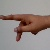
The image shows a hand gesture representing the letter 'P' in Indian Sign Language.